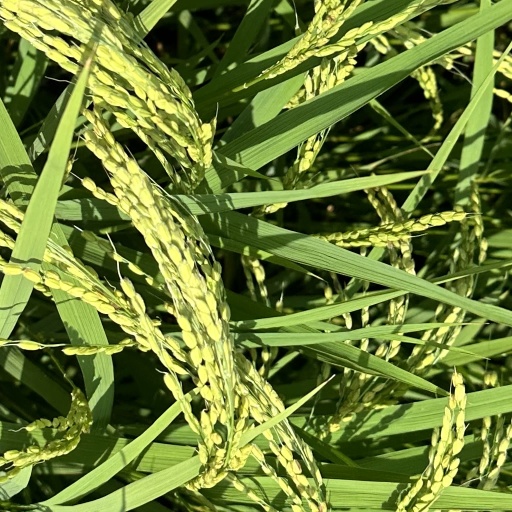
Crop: rice